Universal basic income in the Nordic countries

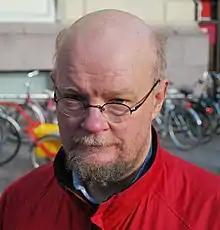
Osmo Soininvaara

Among the bigger political parties there are nowadays three main political forces for basic income in Finland, the Green League, the Left Alliance and the Centre Party. The leading advocates in Finland includes Osmo Soininvaara, Green League, and Li Andersson (Left Alliance).